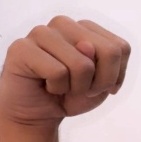
ASL sign: N